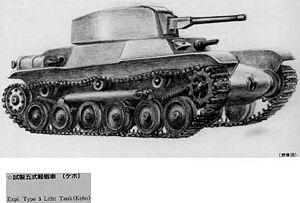
Le Type 5 Ke-Ho était un prototype de char léger développé par l'Armée Impériale Japonaise durant la fin de la Seconde Guerre mondiale.